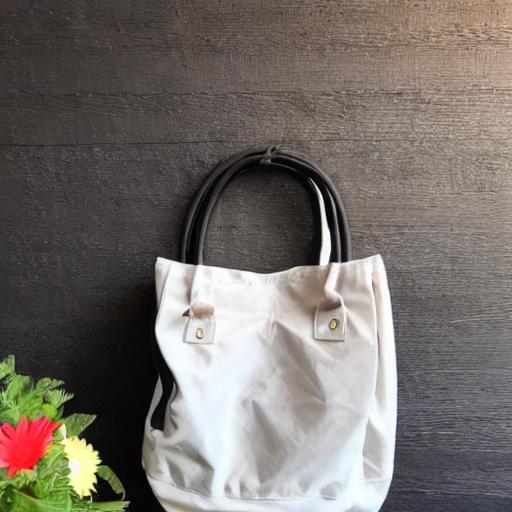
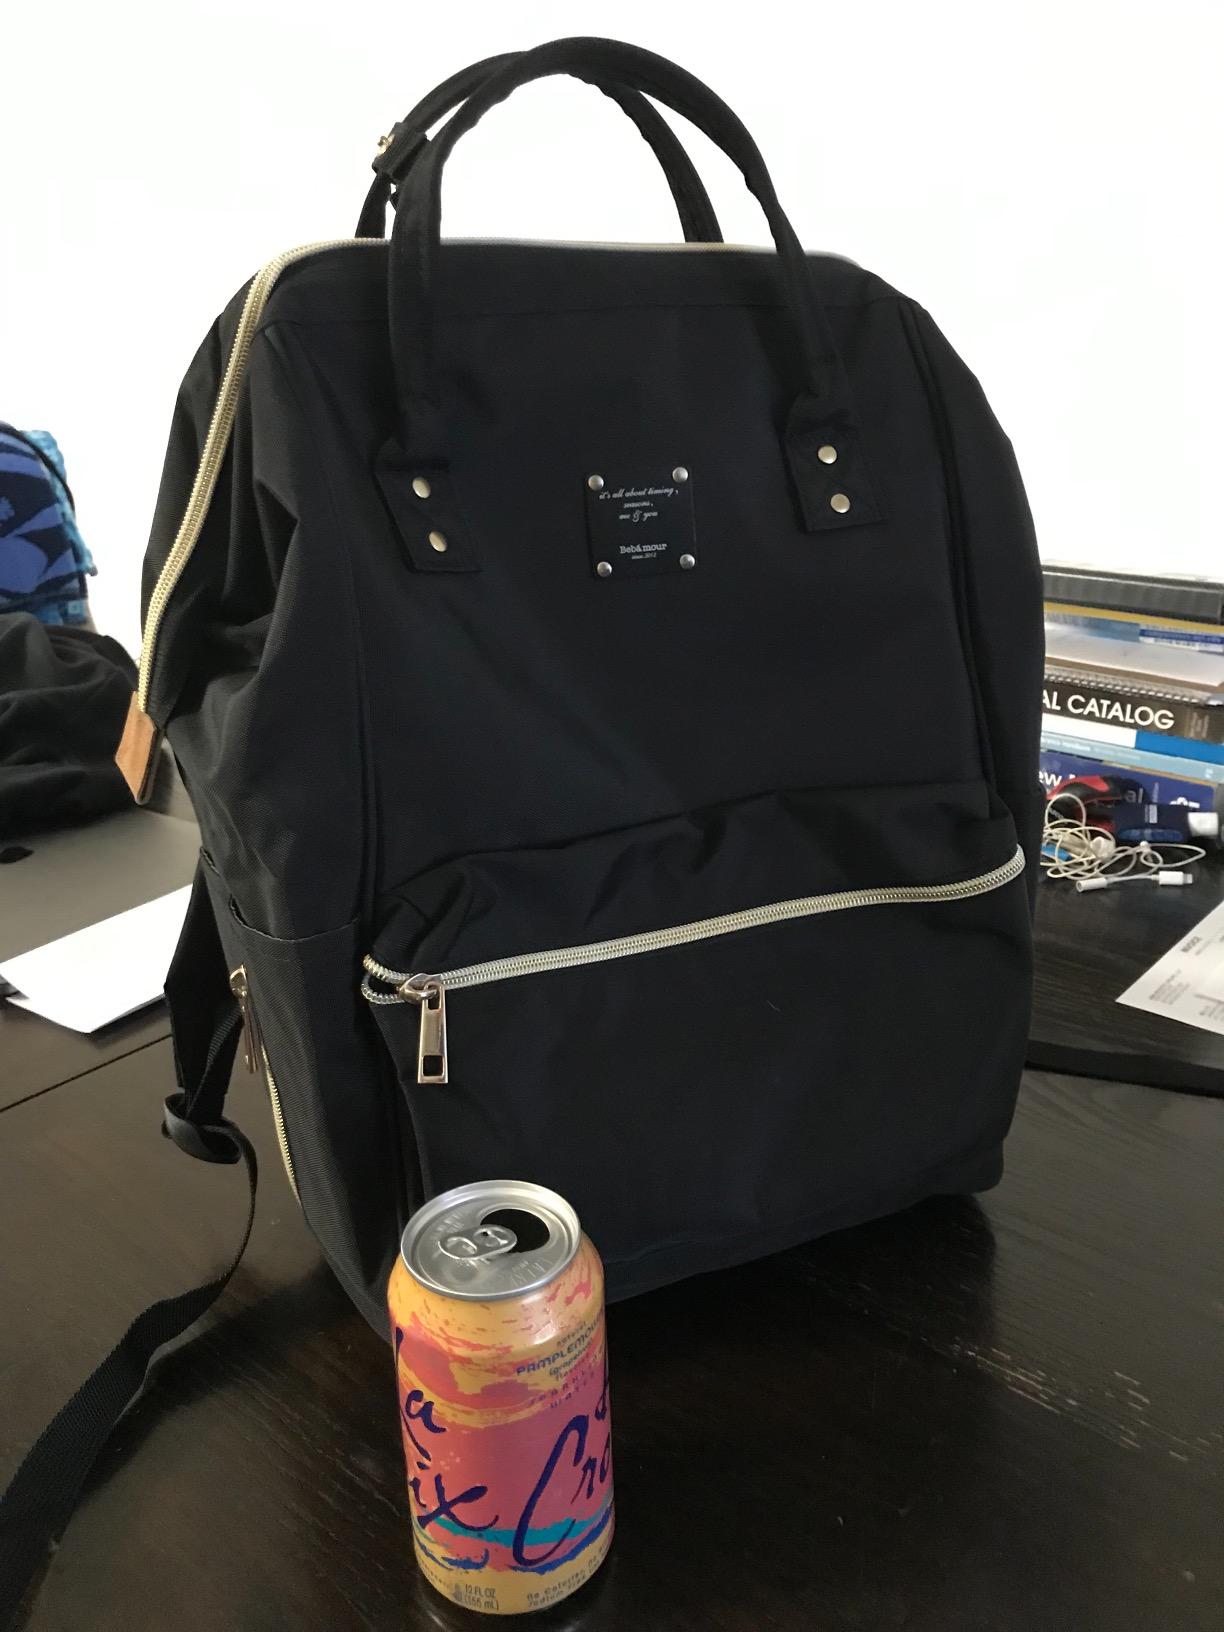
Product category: bag
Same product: no